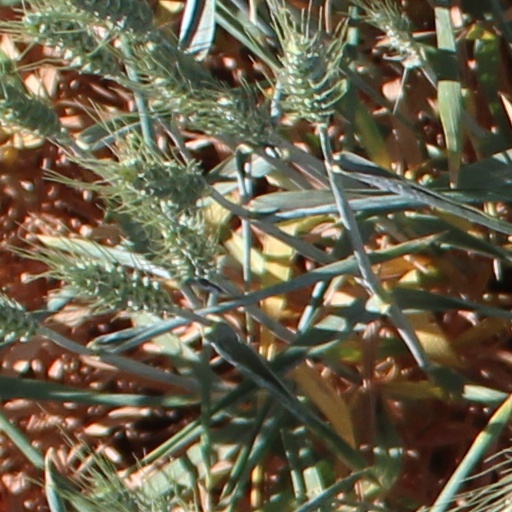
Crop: wheat